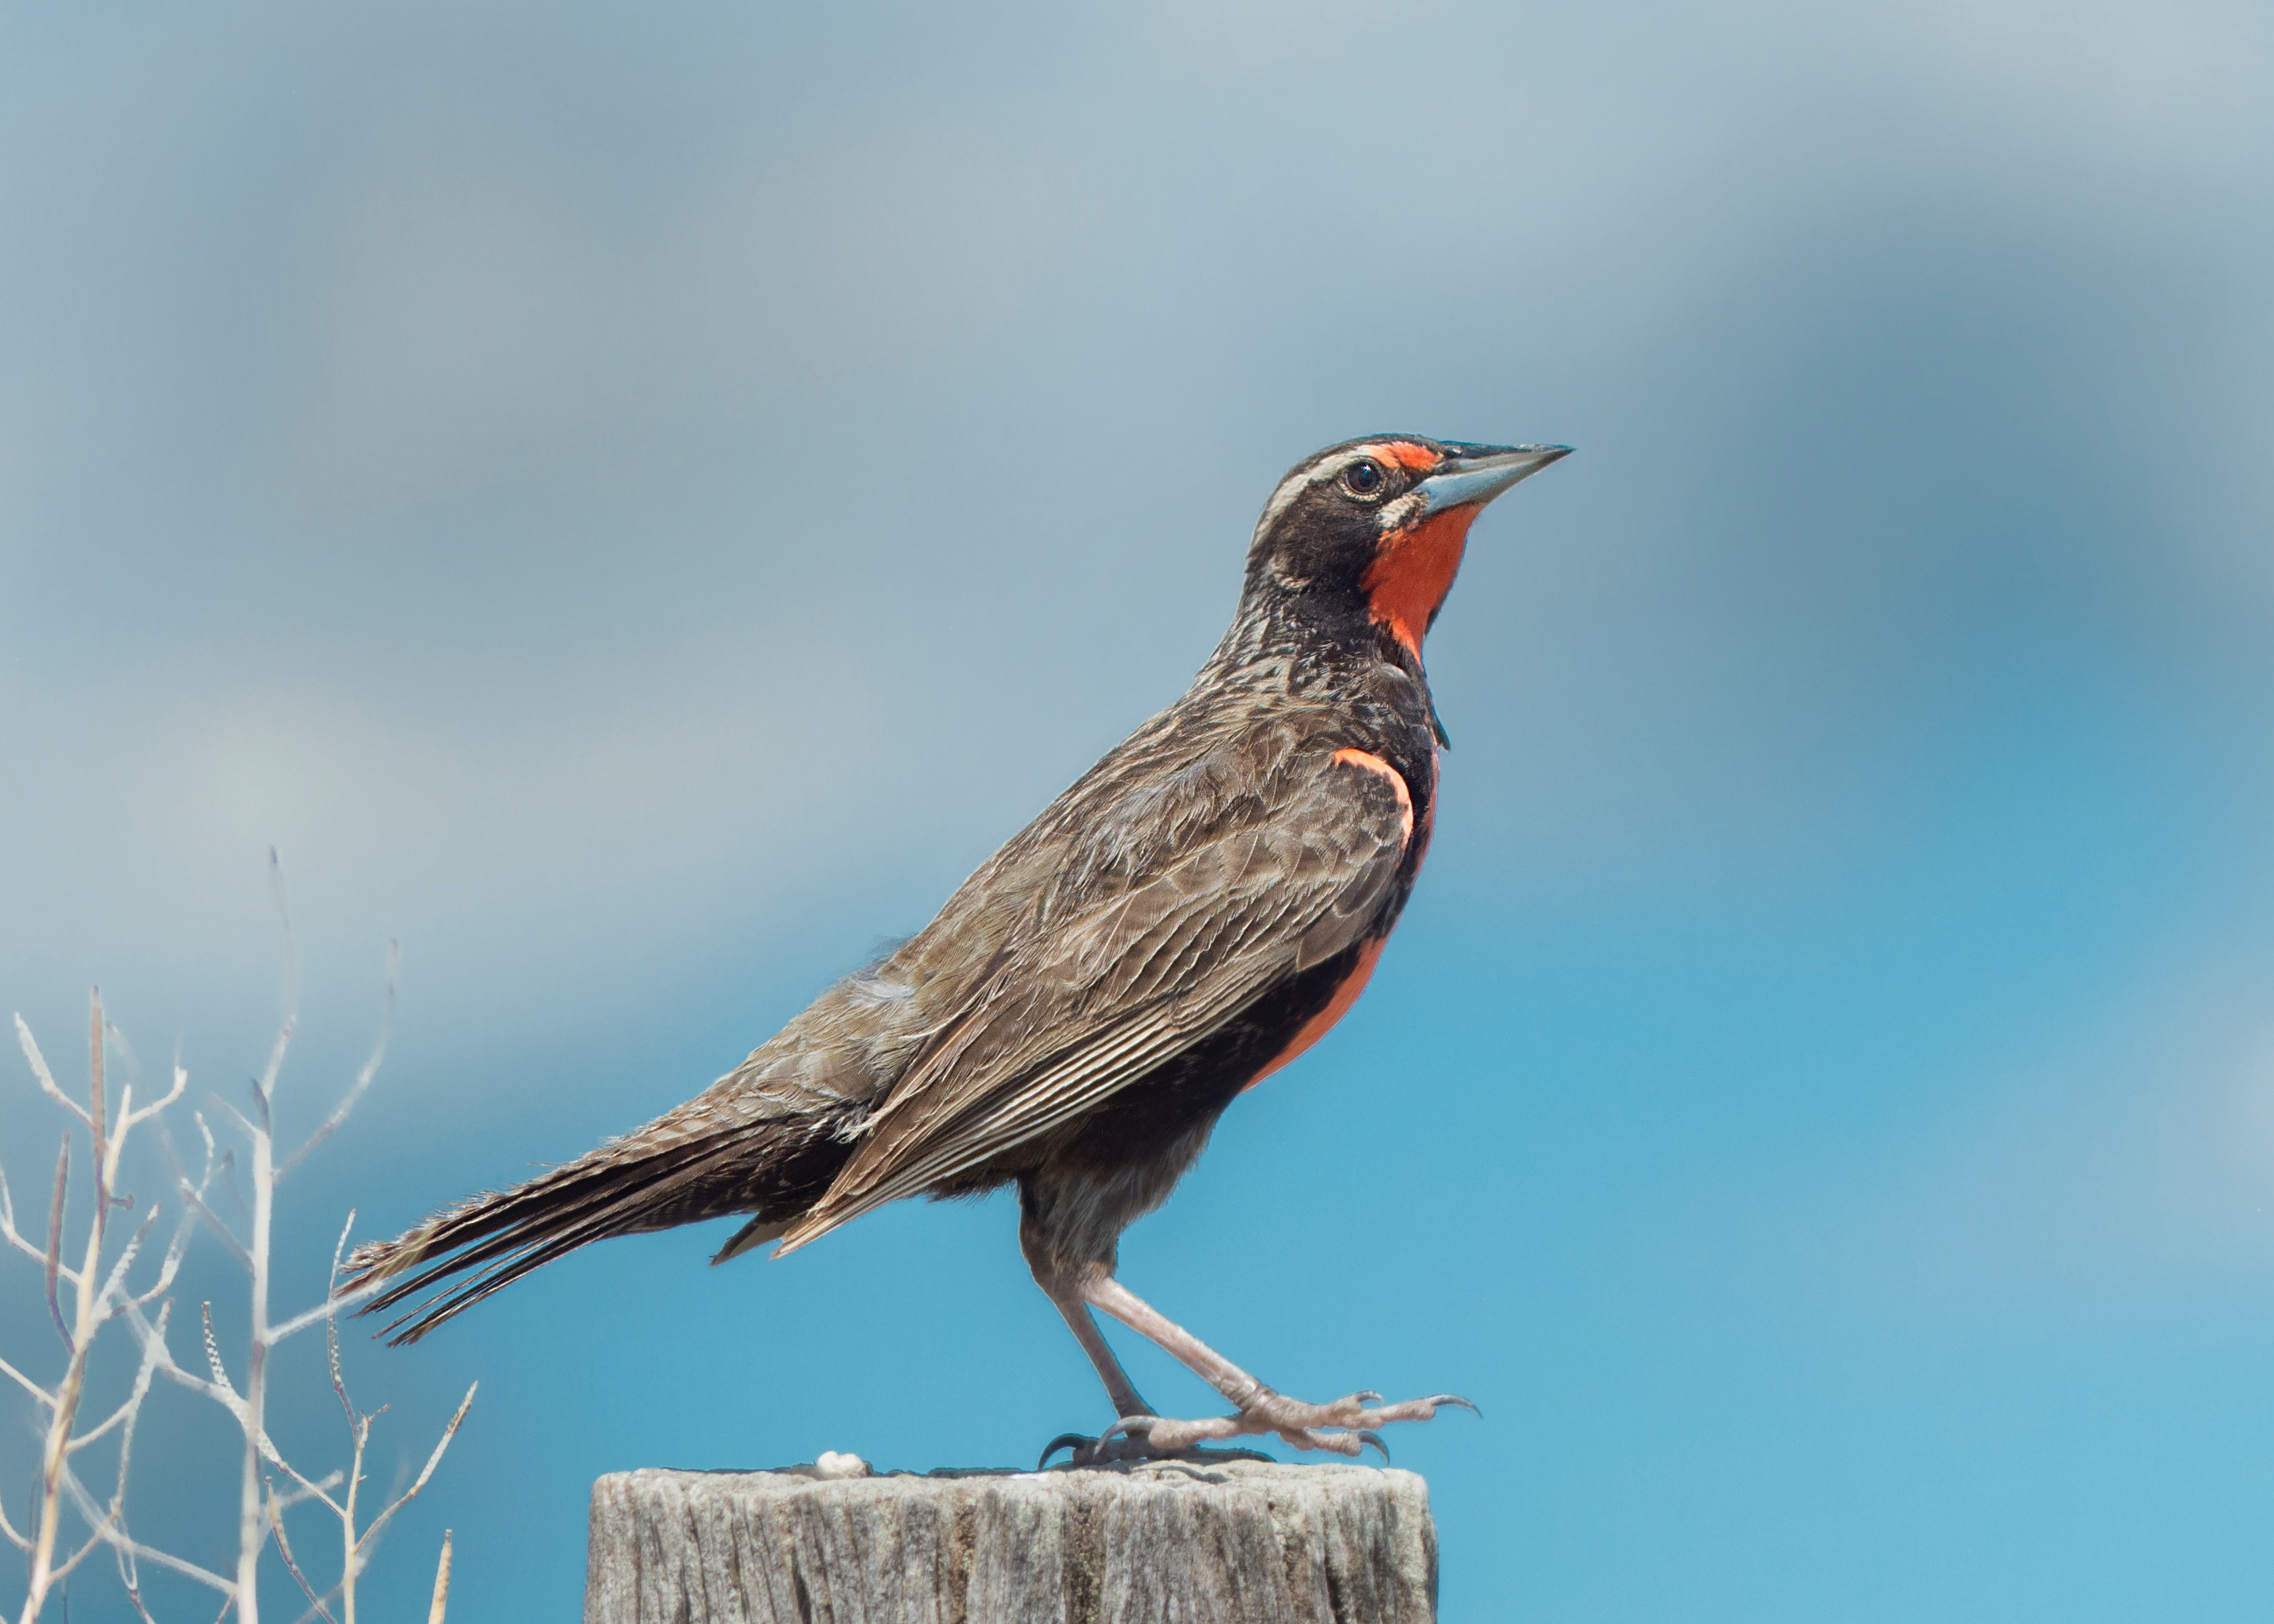
bird, wing, wildlife, beak, fauna, vertebrate, perching bird